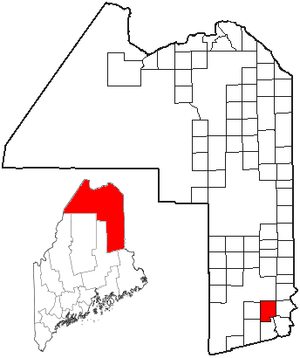
Haynesville est une ville située dans l’État américain du Maine, dans le comté d’Aroostook.